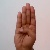
The image shows a hand gesture representing the letter 'B' in Indian Sign Language.